Canstruction

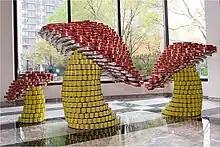
"A Fungus to Feed Us" can structure went on display for the New York City local Canstruction competition.

In 1992, Cheri Melillo, creator and editor of the New York Chapter's prize-winning publication "SkyLines" and the National Public Relations Chair for the Society for Design Administration (SDA) in New York, instituted the SDA's Lunch-Time Tours and Administrative Round Table Program. During her tenure as the SDA's National Public Relations Chair she developed Canstruction as a way to bring the design and construction community together to compete in friendly competitions while giving back to the community. Cheri served as volunteer President and Executive Director for 17 years before her death in December 2009 of brain cancer. Cheri's work on Canstruction earned her numerous accolades. She was made an Honorary Member of the American institute of Architects for her work in developing, marketing and promoting Canstruction in 2000; in 2009 she accepted "The Creativity of the Mind Award from "The Odyssey of the Mind" as well as a Public Service Award from BOMA (Building Owners and Managers Association) in 2007. In 2009 she was the honoree at the City Harvest Practical Magic Ball in New York City; in earlier years she was honored by The Food Bank of New York City and The Society for Marketing Professional Services; in 1992 she was elected the National SDA Member of the Year. In 2009, City Harvest, the beneficiary of the New York Canstruction competition's food for the last few years, nominated Cheri for the New York Post Liberty Medal in the Lifetime Achievement category.